Margaret Abbott

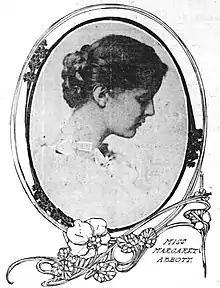
Abbott in the "Chicago Tribune", November 28, 1902

Abbott stayed in Paris and won a French championship before returning to America in 1901. She married the writer Finley Peter Dunne on December 9, 1902. According to the "Chicago Tribune", although the wedding ceremony "was celebrated as quietly and with as little display as possible", they received telegrams from "dozens of[...] literary lights", including Sir Arthur Conan Doyle. The couple later settled in New York City. They had four children, including Philip Dunne. Abbott did not compete in many tournaments due to a knee injury caused by a childhood accident. Records of Abbott's ties to the Chicago Golf Club were destroyed in the 1912 clubhouse fire. Abbott died at the age of 76 on June 10, 1955, in Greenwich, Connecticut, five days before she would have turned 77.